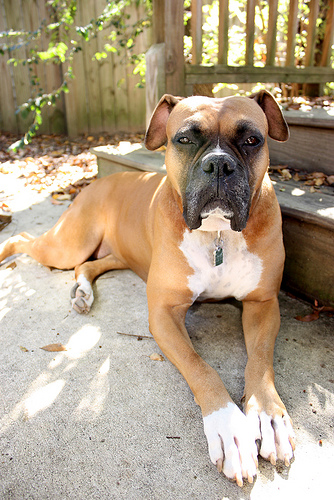
Animal: dog
Breed: boxer